Climate change in Namibia

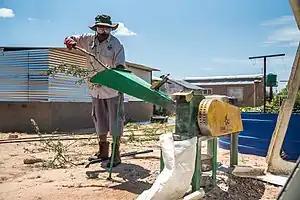
Animal fodder production that aims to counter woody plant encroachment and enhance climate resilience

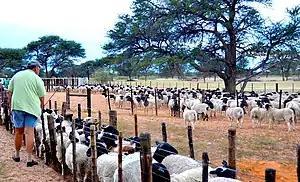
Sheep farming in Namibia

Climate change has had a significant impact on agriculture and livestock in Namibia, resulting in consequences on food security and the livelihoods of many Namibians. Due to climate change, Namibia is experiencing more frequent and severe droughts, leading to decreased availability of water for agriculture and livestock. Consequently, this directly affects crop yields and the access to water for livestock. The changing climate has also caused unpredictable rainfall patterns, making it challenging for farmers to predict the optimal times for planting and harvesting. This unpredictability can lead to lower crop yields and decreased agricultural productivity. Livestock farming plays a crucial role in Namibia's agriculture. However, climate change-related factors such as rising temperatures and the spread of diseases have a negative impact on livestock health and productivity. Therefore, livestock farmers adapt their practices to cope with these challenges. In order to mitigate the effects of climate change, Namibian farmers are increasingly adopting conservation agriculture practices. This approach involves minimizing soil disturbance, implementing cover crops, and implementing crop rotation to enhance soil health and water retention, ultimately improving resilience to climate variability. Several projects, including those supported by the World Bank and the United Nations Development Programme (UNDP), are focused on promoting climate-resilient livestock systems, as well as enhancing traditional crops and livestock farming practices in Namibia. These initiatives aim to assist farmers in adapting to the changing climate and building resilience in their agricultural and livestock operations.